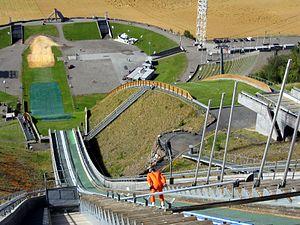
Les tremplins de Lysgårds ou Lysgårdsbakken sont des tremplins de saut à ski situés à Lillehammer en Norvège. Construits en 1993, ils accueillent les compétitions de saut à ski et des sauts du combiné nordique des Jeux olympiques d'hiver de 1994. Le site est capable d'accueillir 35 000 personnes. Il est également utilisé pour les cérémonies d'ouverture et de clôture des mêmes Jeux.